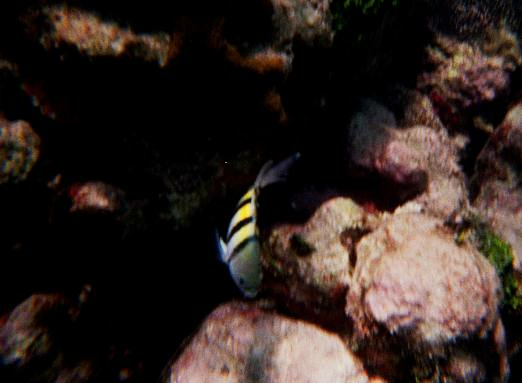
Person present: No